Rikuzen-Inai Station

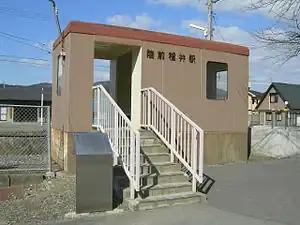
Rikuzen-Inai Station in February 2007

is a railway station in the city of Ishinomaki, Miyagi Prefecture, Japan, operated by East Japan Railway Company (JR East).